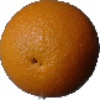
Label: Orange 1